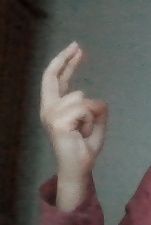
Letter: zay